PDF

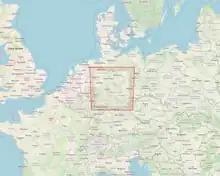
The maximum size of an Acrobat PDF page, superimposed on a map of Europe.

. The PDF specification also provides for encryption and digital signatures, file attachments, and metadata to enable workflows requiring these features.